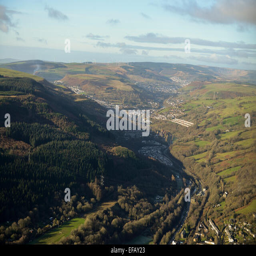
an aerial view along a city with the village visible in the distance